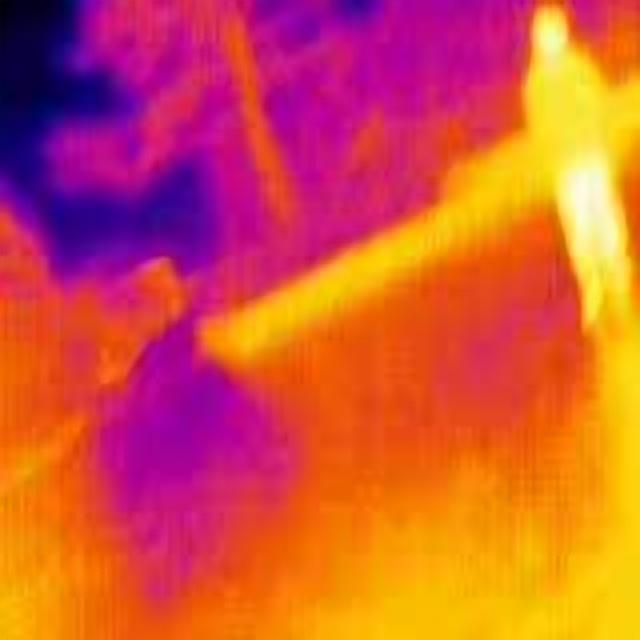
Detected objects:
label: person